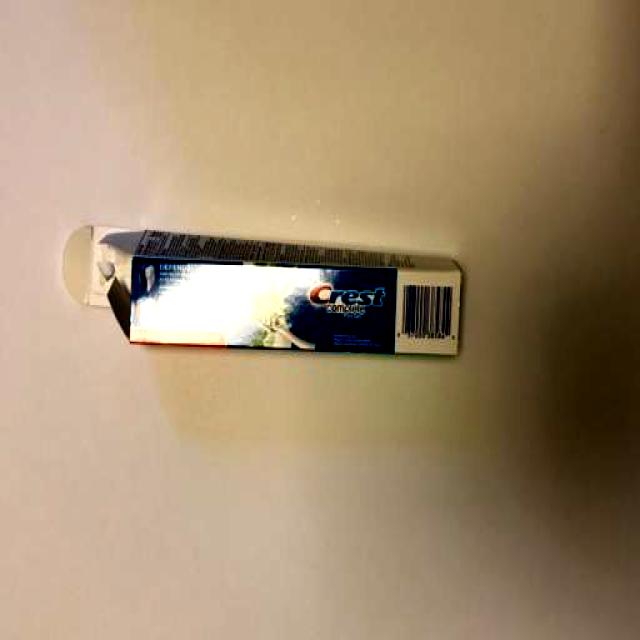
Label: Paper